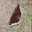
Label: butterfly